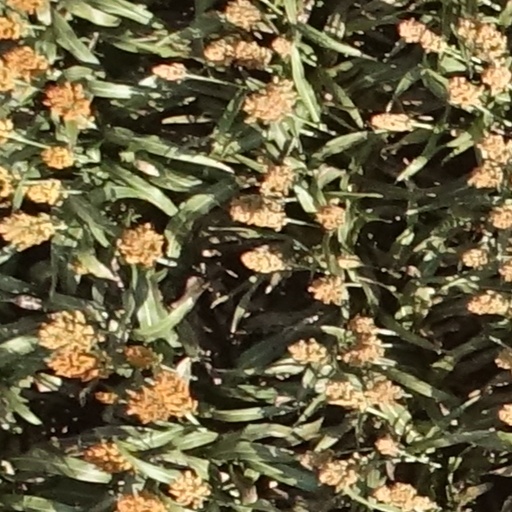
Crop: sorghum